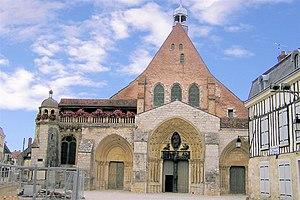
Église Saint-Ayoul de Provins.
Cet article recense les monuments historiques de Provins, en France.
Cet article recense les monuments historiques français classés en 1909.
Cet article recense les monuments historiques français classés en 1913.